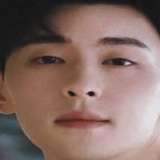
diễn viên Đặng Luân